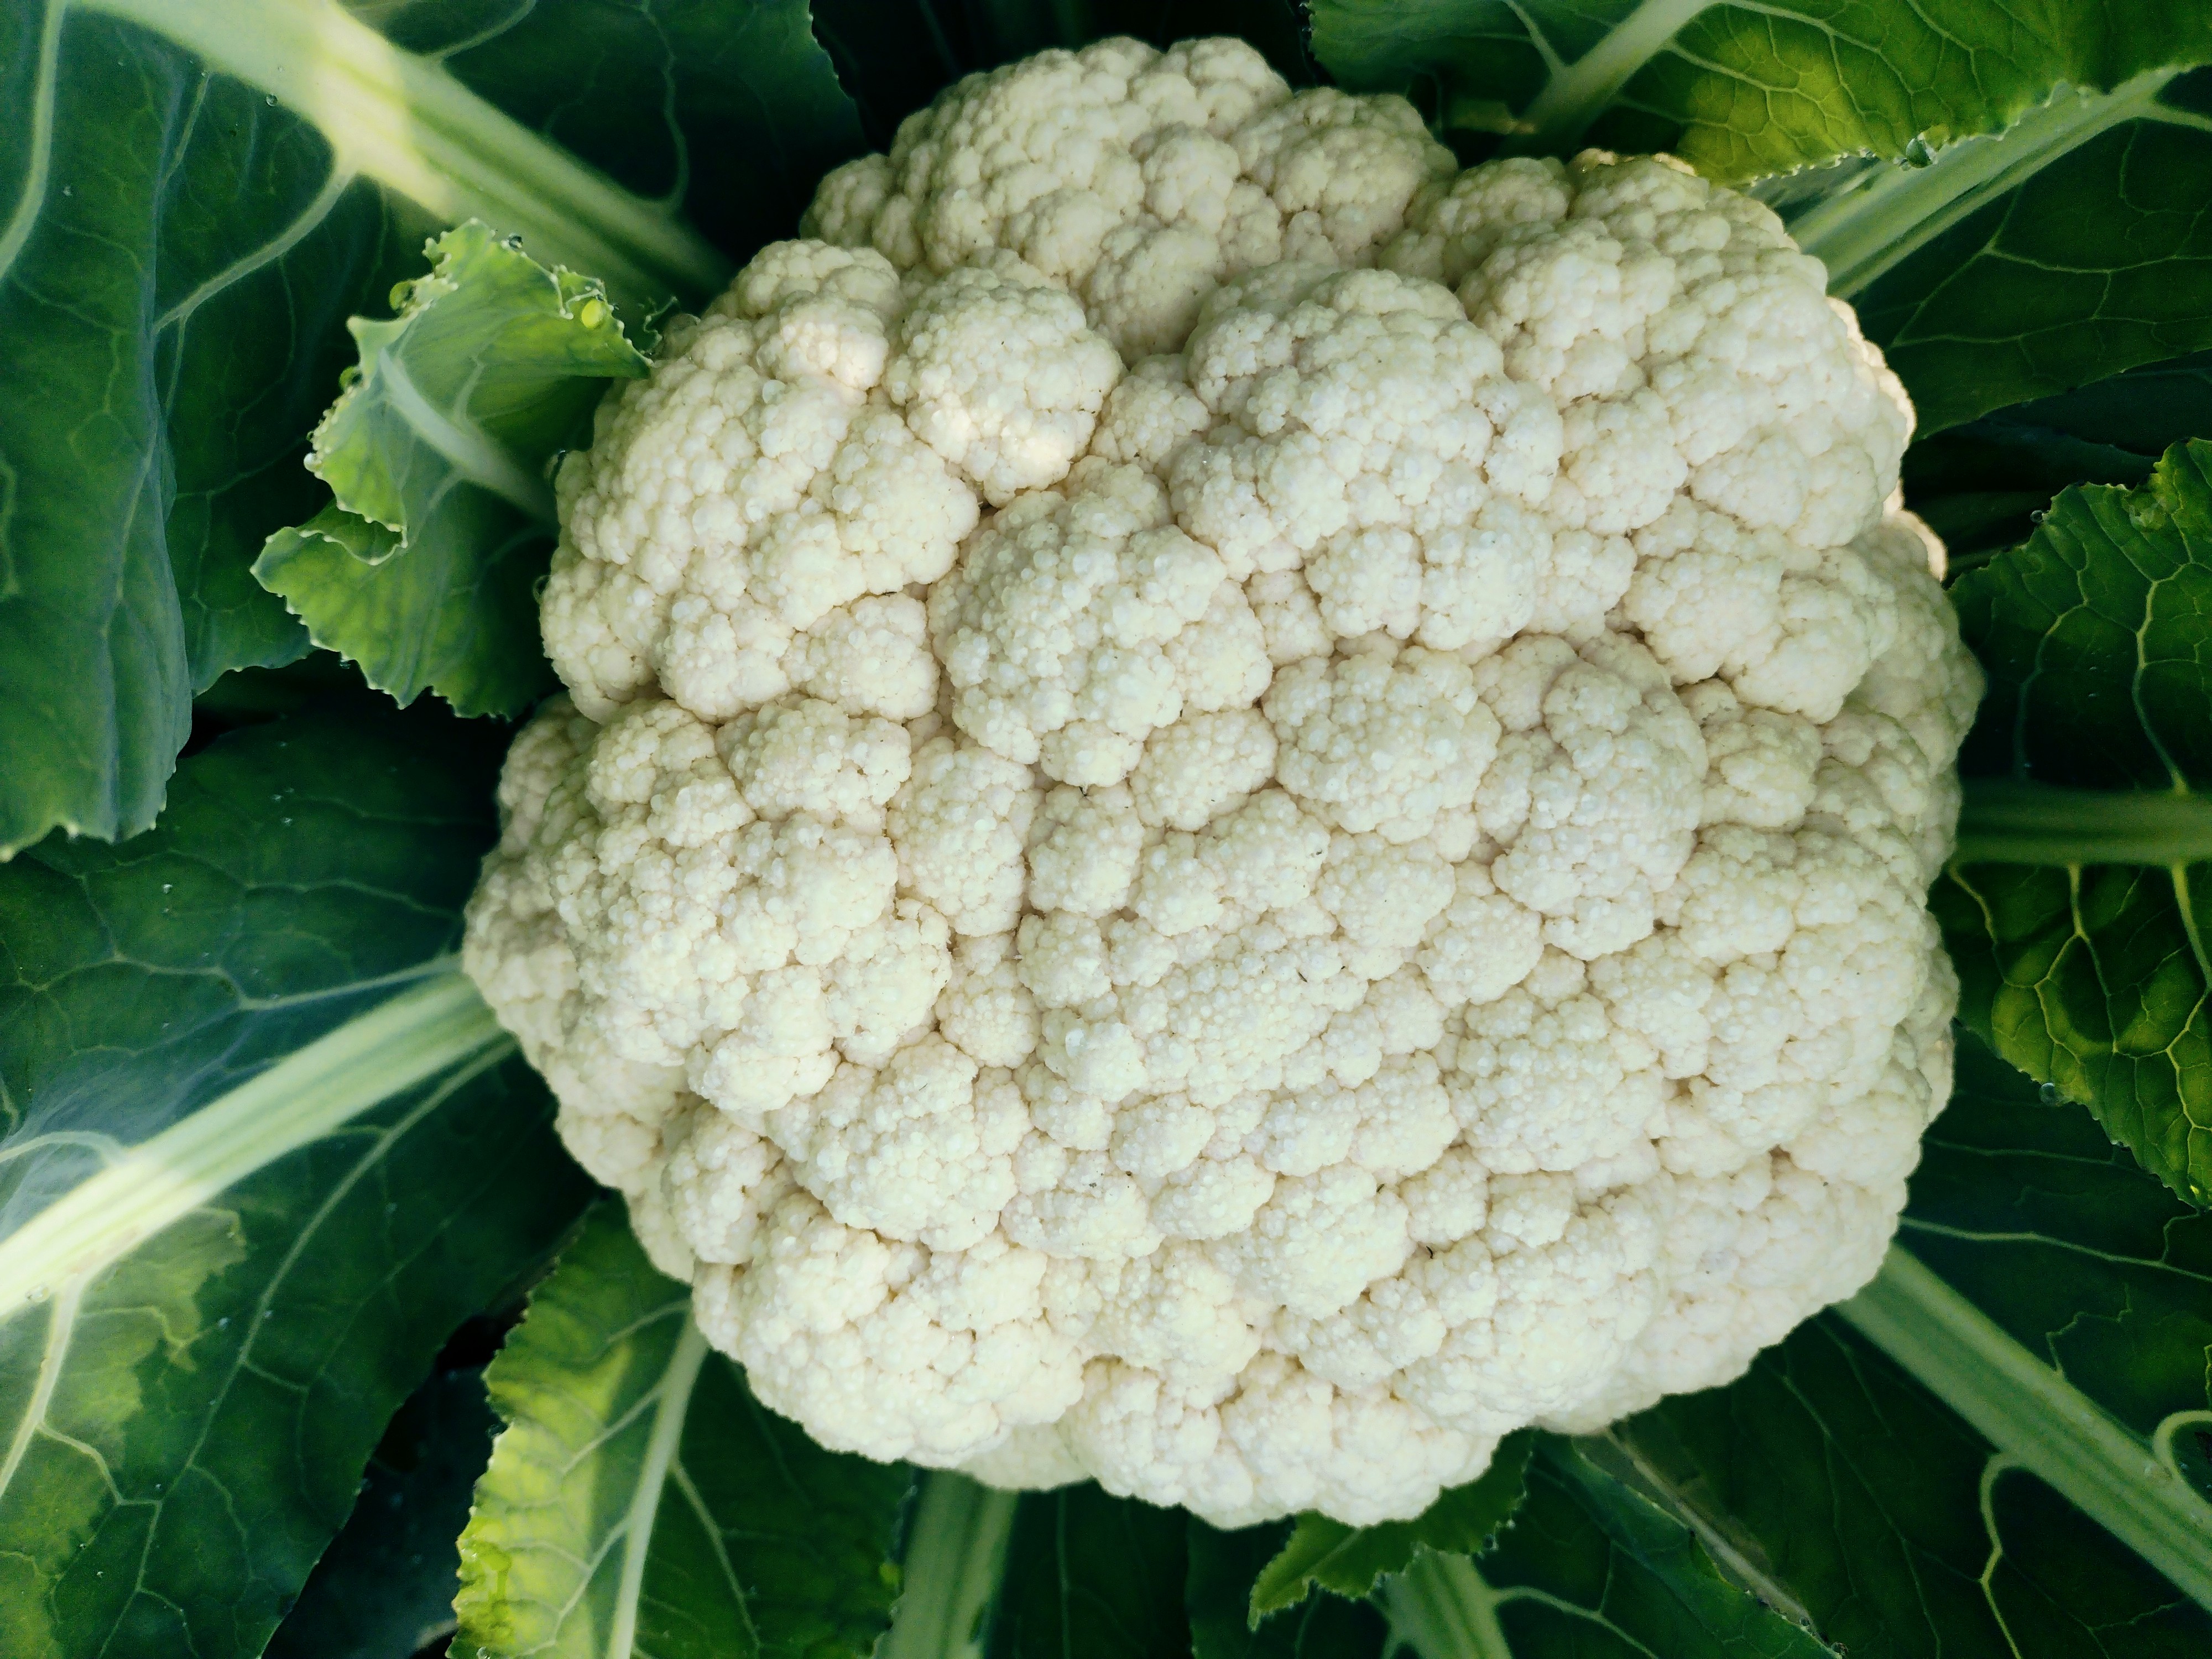
Label: No disease